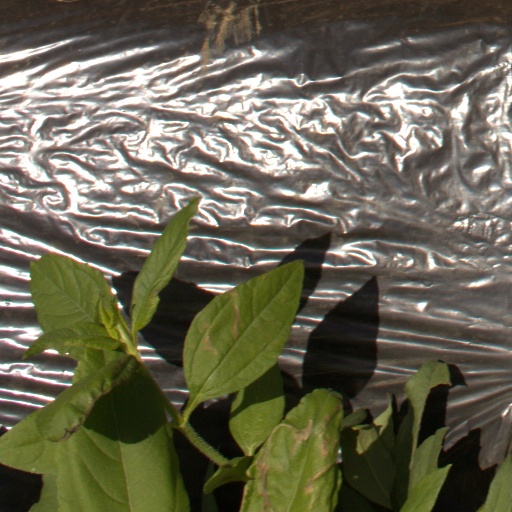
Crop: Jerusalem artichoke